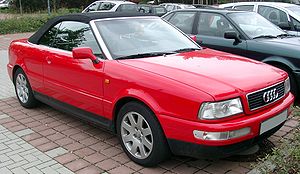
Audi Cabriolet
Audi Cabriolet var en bilmodel bygget af Audi mellem maj 1991 og september 2000, og som var baseret på Audi Coupé. Fra 1997 og frem til produktionen sluttede blev modellen bygget hos Karmann i Rheine.